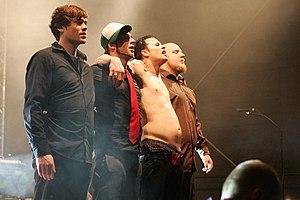
4Lyn est un groupe de nu metal allemand, originaire de Hambourg. Le groupe est formé en 1995 et enregistre son premier album, 4Lyn, publié en 2001. 2007 assiste à la sortie de leur album auto-produit, Compadres. En janvier 2008, le groupe publie l'album Hello chez Rodeostar Records et SPV. 4Lyn se sépare officiellement en 2013.